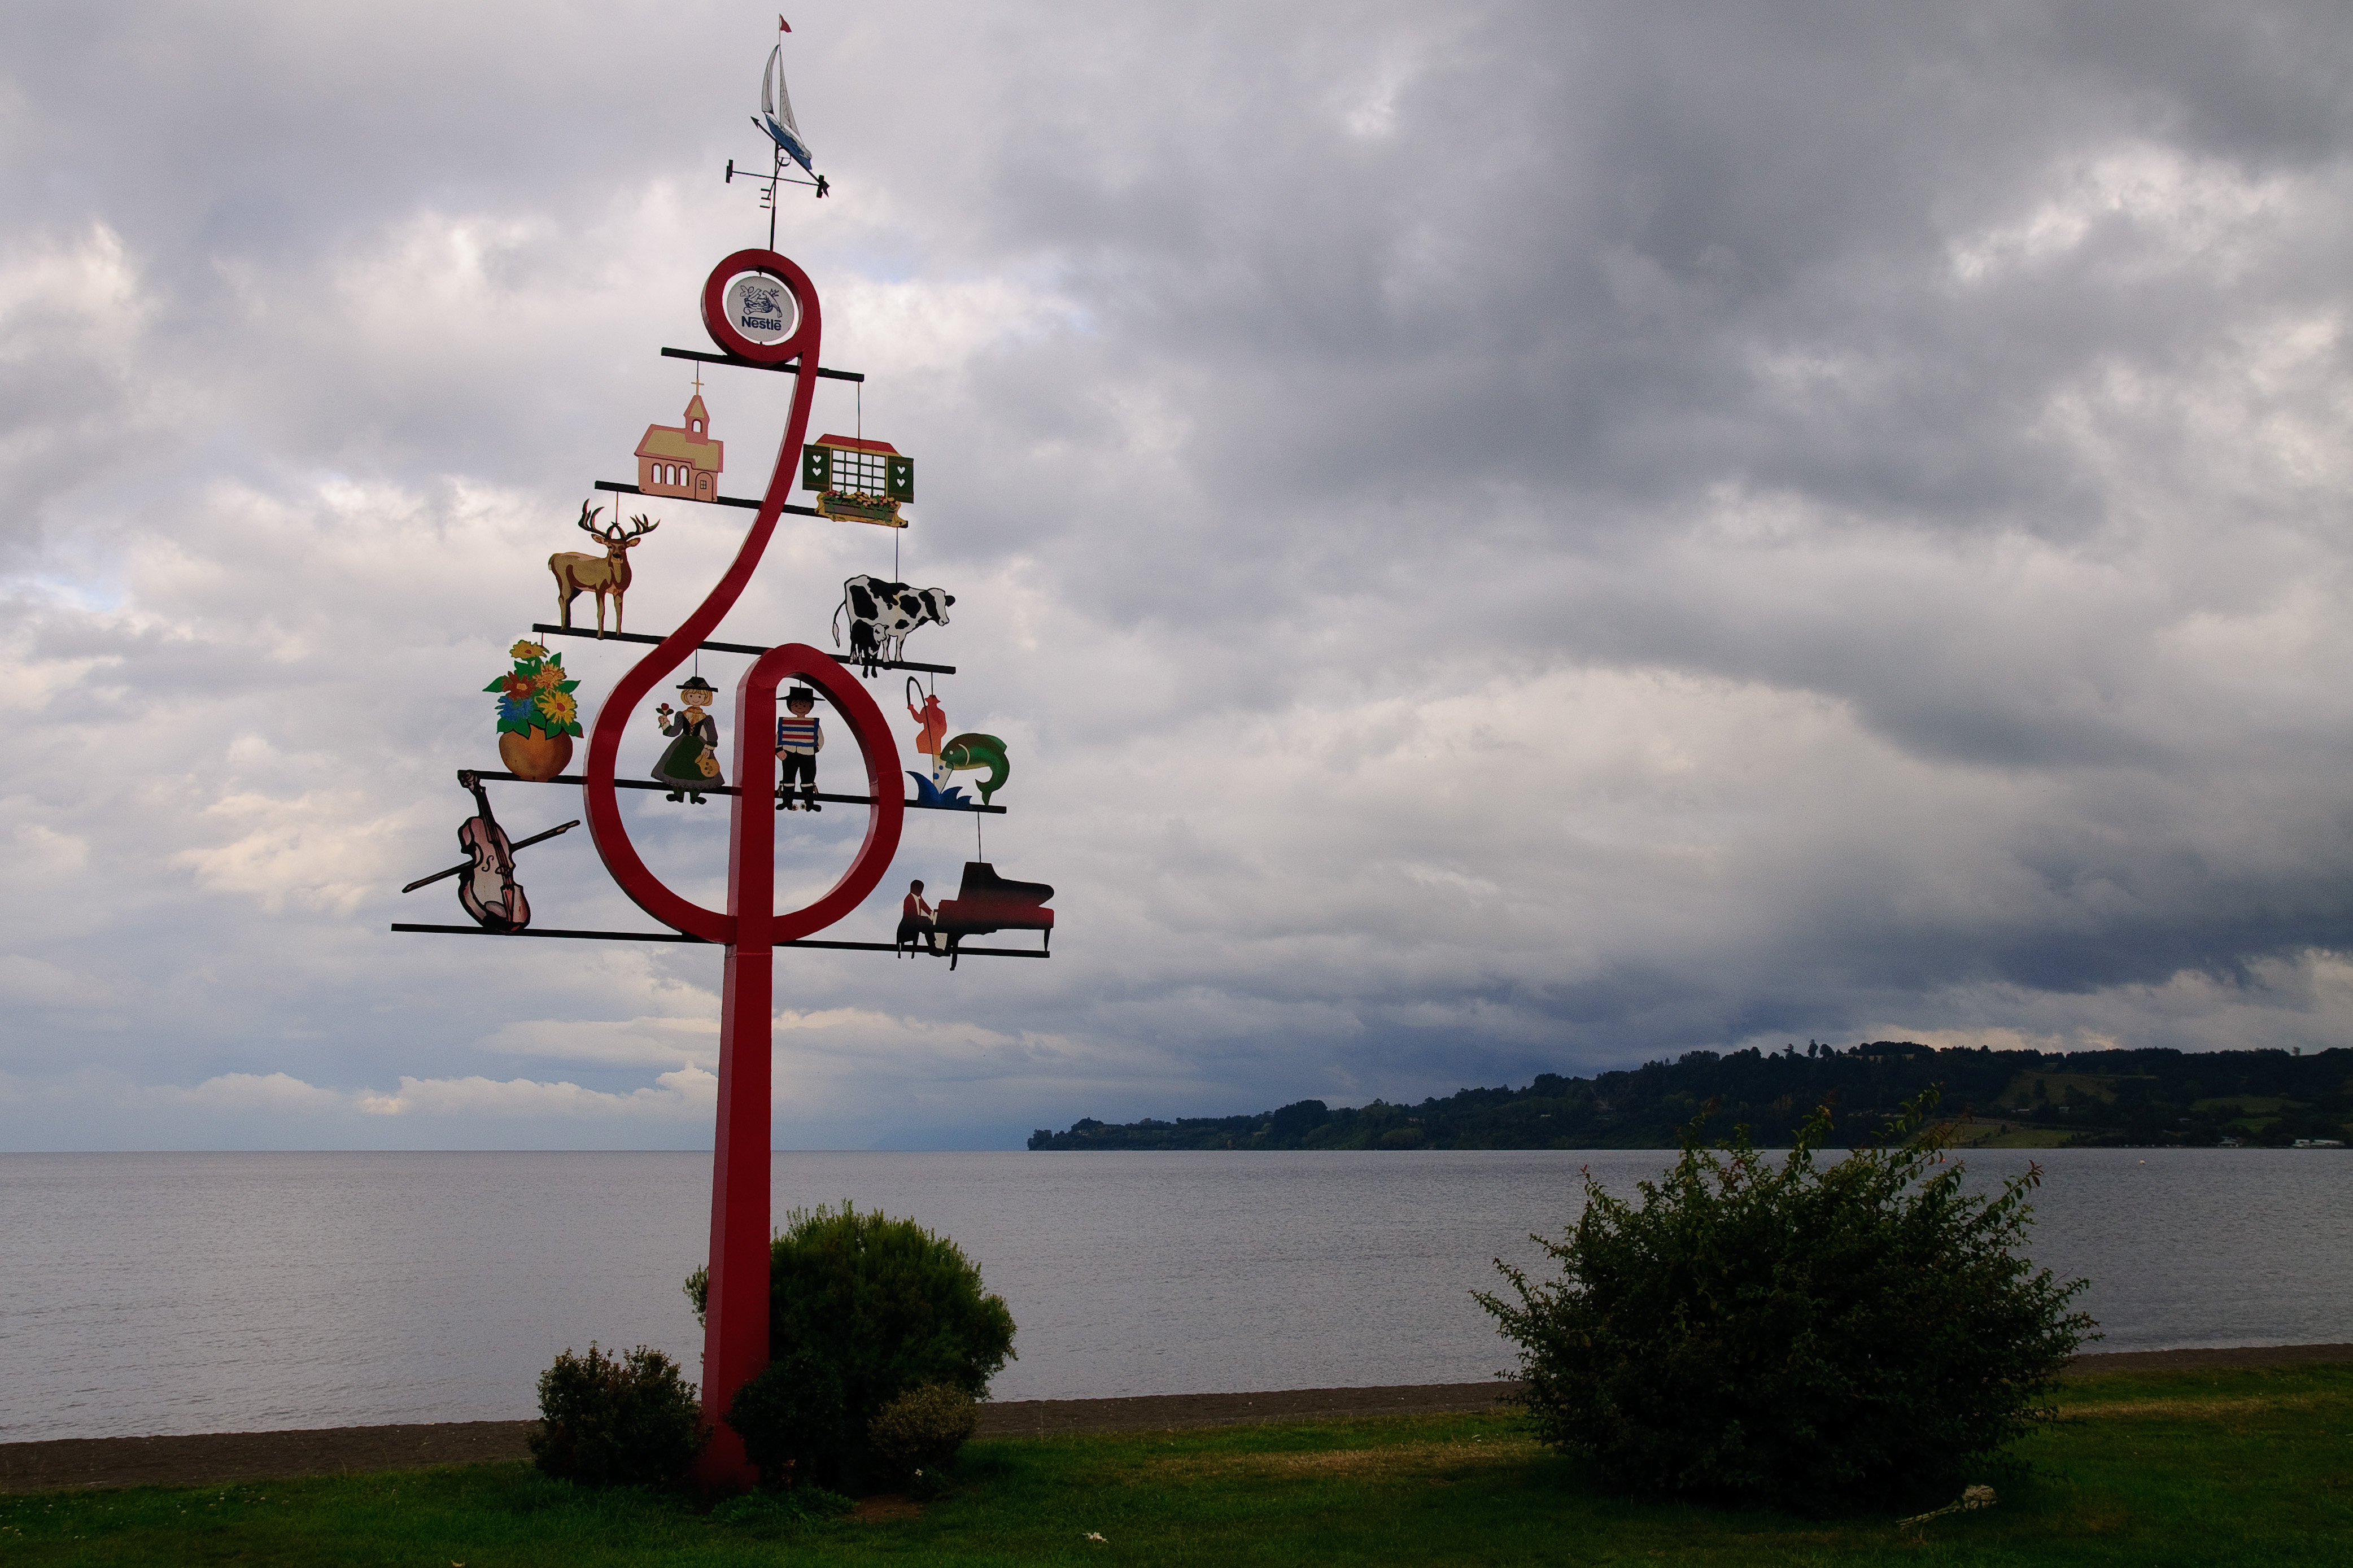
sea, tower, nikon, chile, d300, chiloe